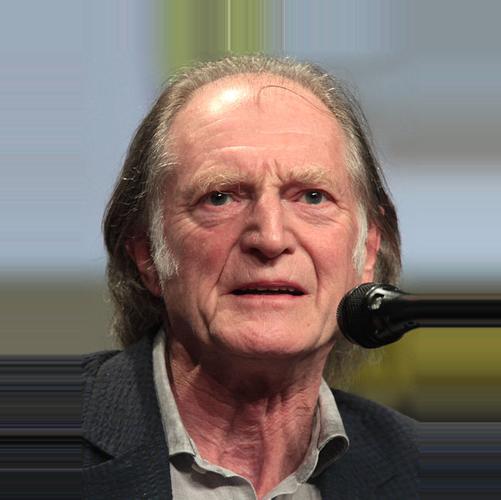
Age: 71